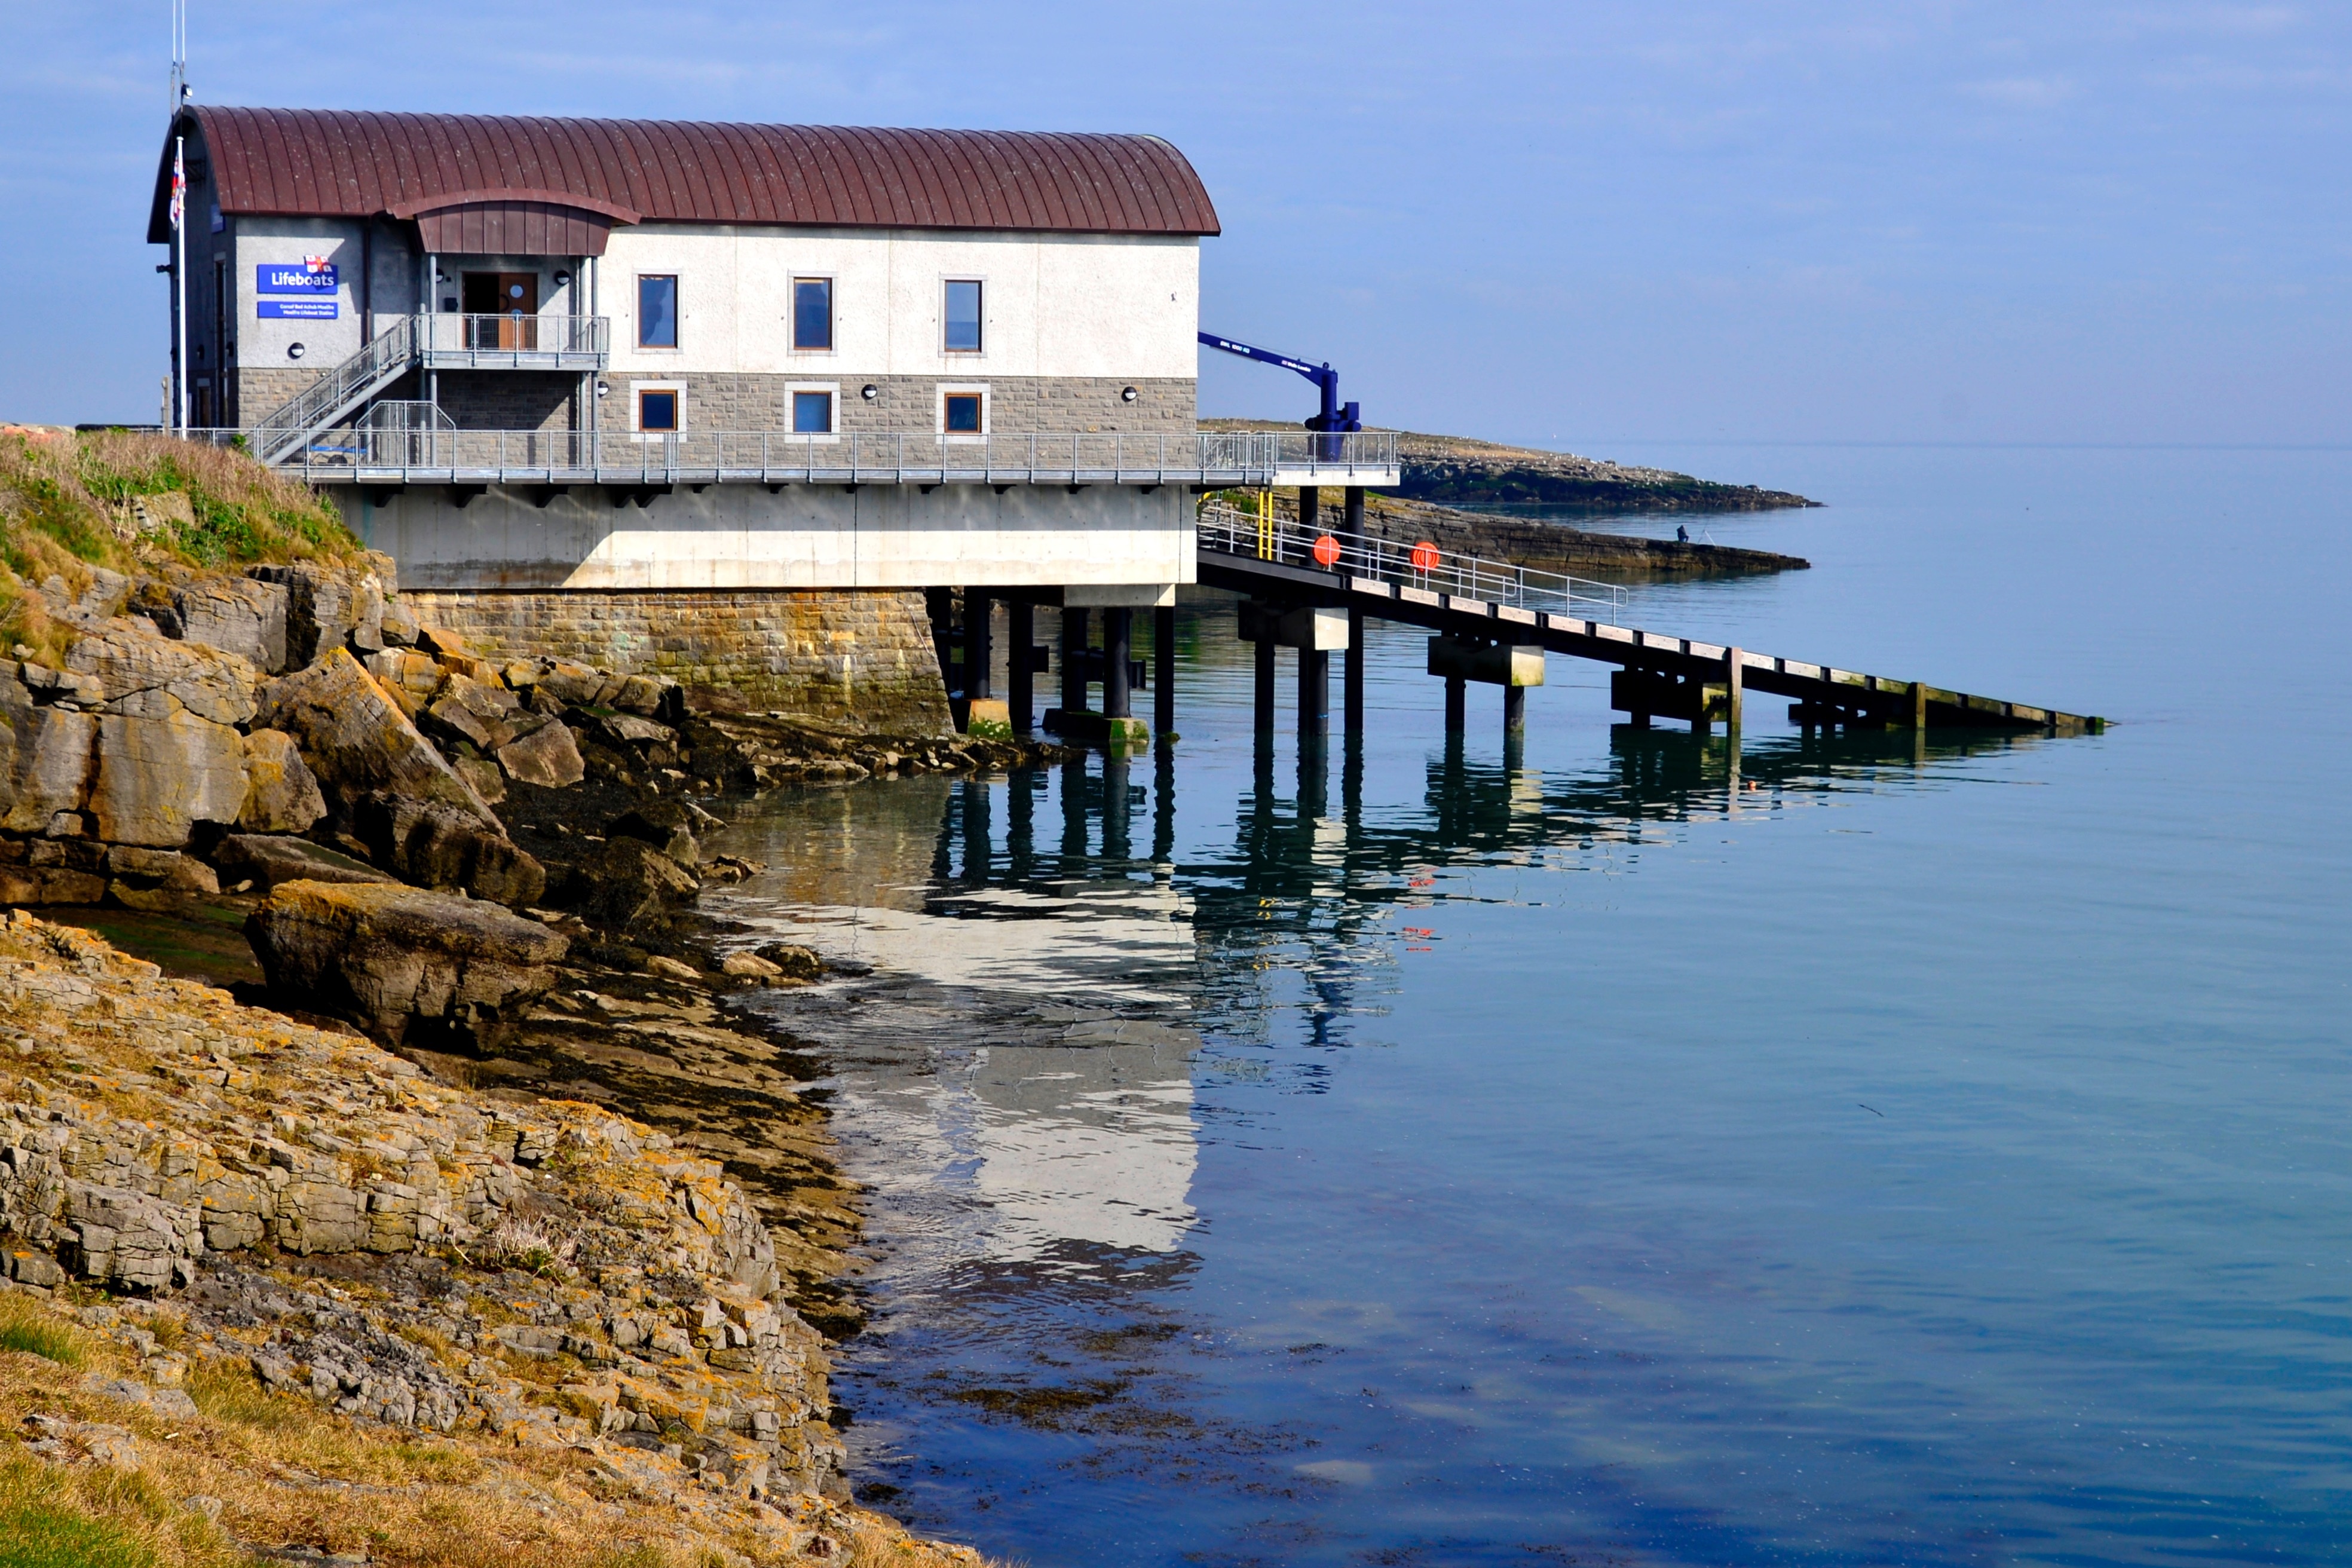
beach, sea, coast, water, ocean, shore, pier, vacation, cove, reflection, tower, station, bay, tourism, waterway, lifeboat, moelfre